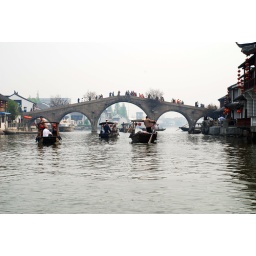
The most famous of the 36 stone bridges in Zhujiajiao water town.